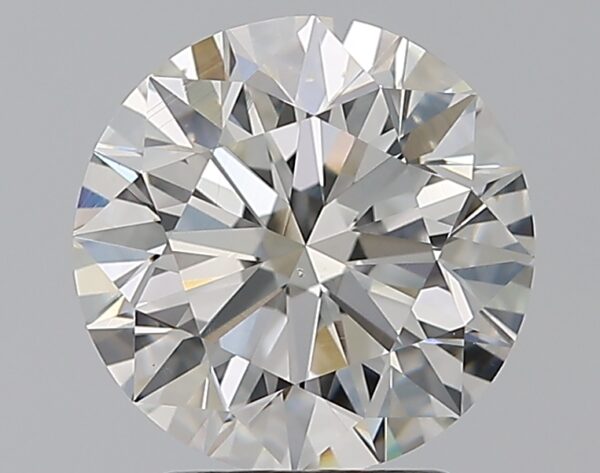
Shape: round
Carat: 2.5
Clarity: VS2
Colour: F
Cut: EX
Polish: EX
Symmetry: EX
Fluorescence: ST
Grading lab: GIA
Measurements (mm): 8.58 x 8.63 x 5.4